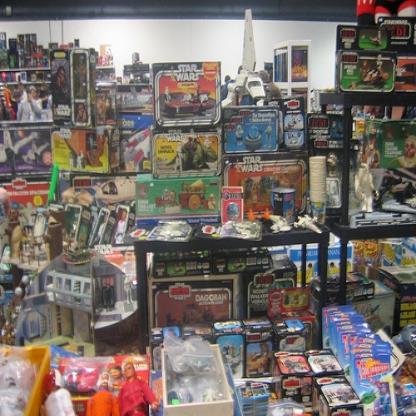
Scene: Indoor